Saint Louis University Madrid Campus

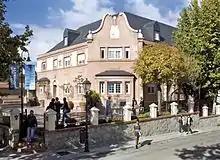
Facade of SLU-Madrid Campus, Padre Arrupe Hall

Padre Arrupe Hall houses administrative and faculty offices, classrooms, and biology, chemistry, computer, nursing and physics labs. Padre Rubio Hall, the main academic building, features additional classrooms, the Office of Student Life, student lounges, the bookstore and St. Timothy's Chapel. San Ignacio Hall, acquired in 2011, is home to an auditorium, art, dance and music studios, additional classrooms, a full-service cafeteria and dining room, the library, faculty offices and a rooftop terrace.